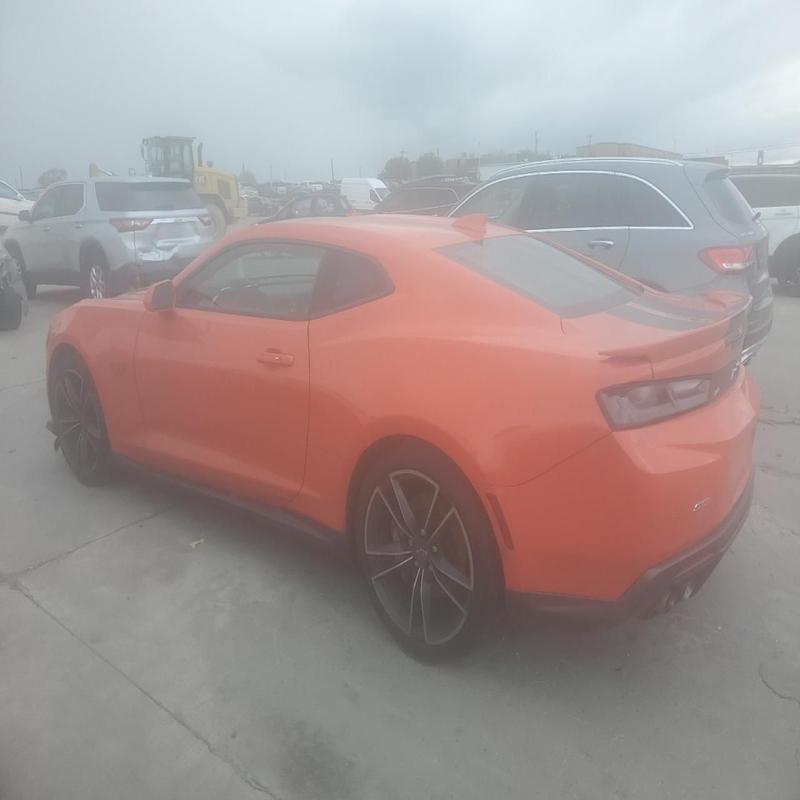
Aucun dommage détecté.
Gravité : aucun